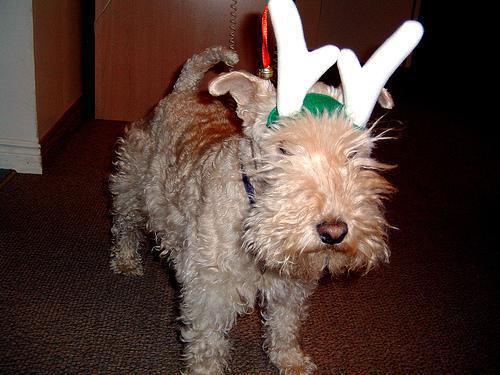
Lakeland_terrier